Tourism in the city of São Paulo

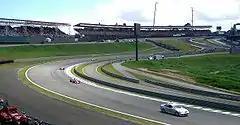
2006 Brazilian Grand Prix.

From the start of the Brazilian Grand Prix, in 1972, until 1980 (with the exception of 1978) and from 1990 until today, the event has been held at the Interlagos Circuit in São Paulo. On October 18, 2009, a race attracted 85,000 tourists to the city. The course, like Singapore Street Circuit and Istanbul Park, is one of the few circuits on the current Formula One calendar to have an anti-clockwise direction.